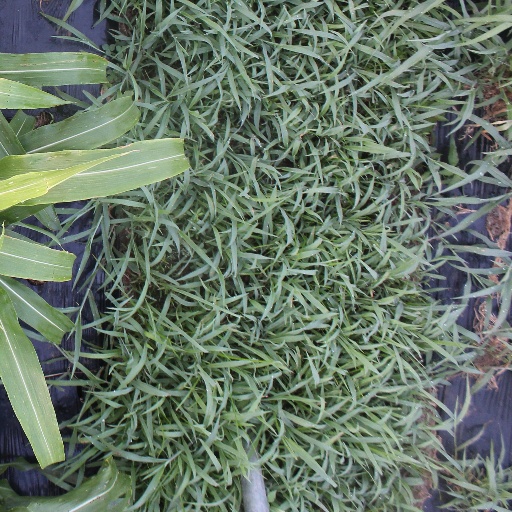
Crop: sorghum